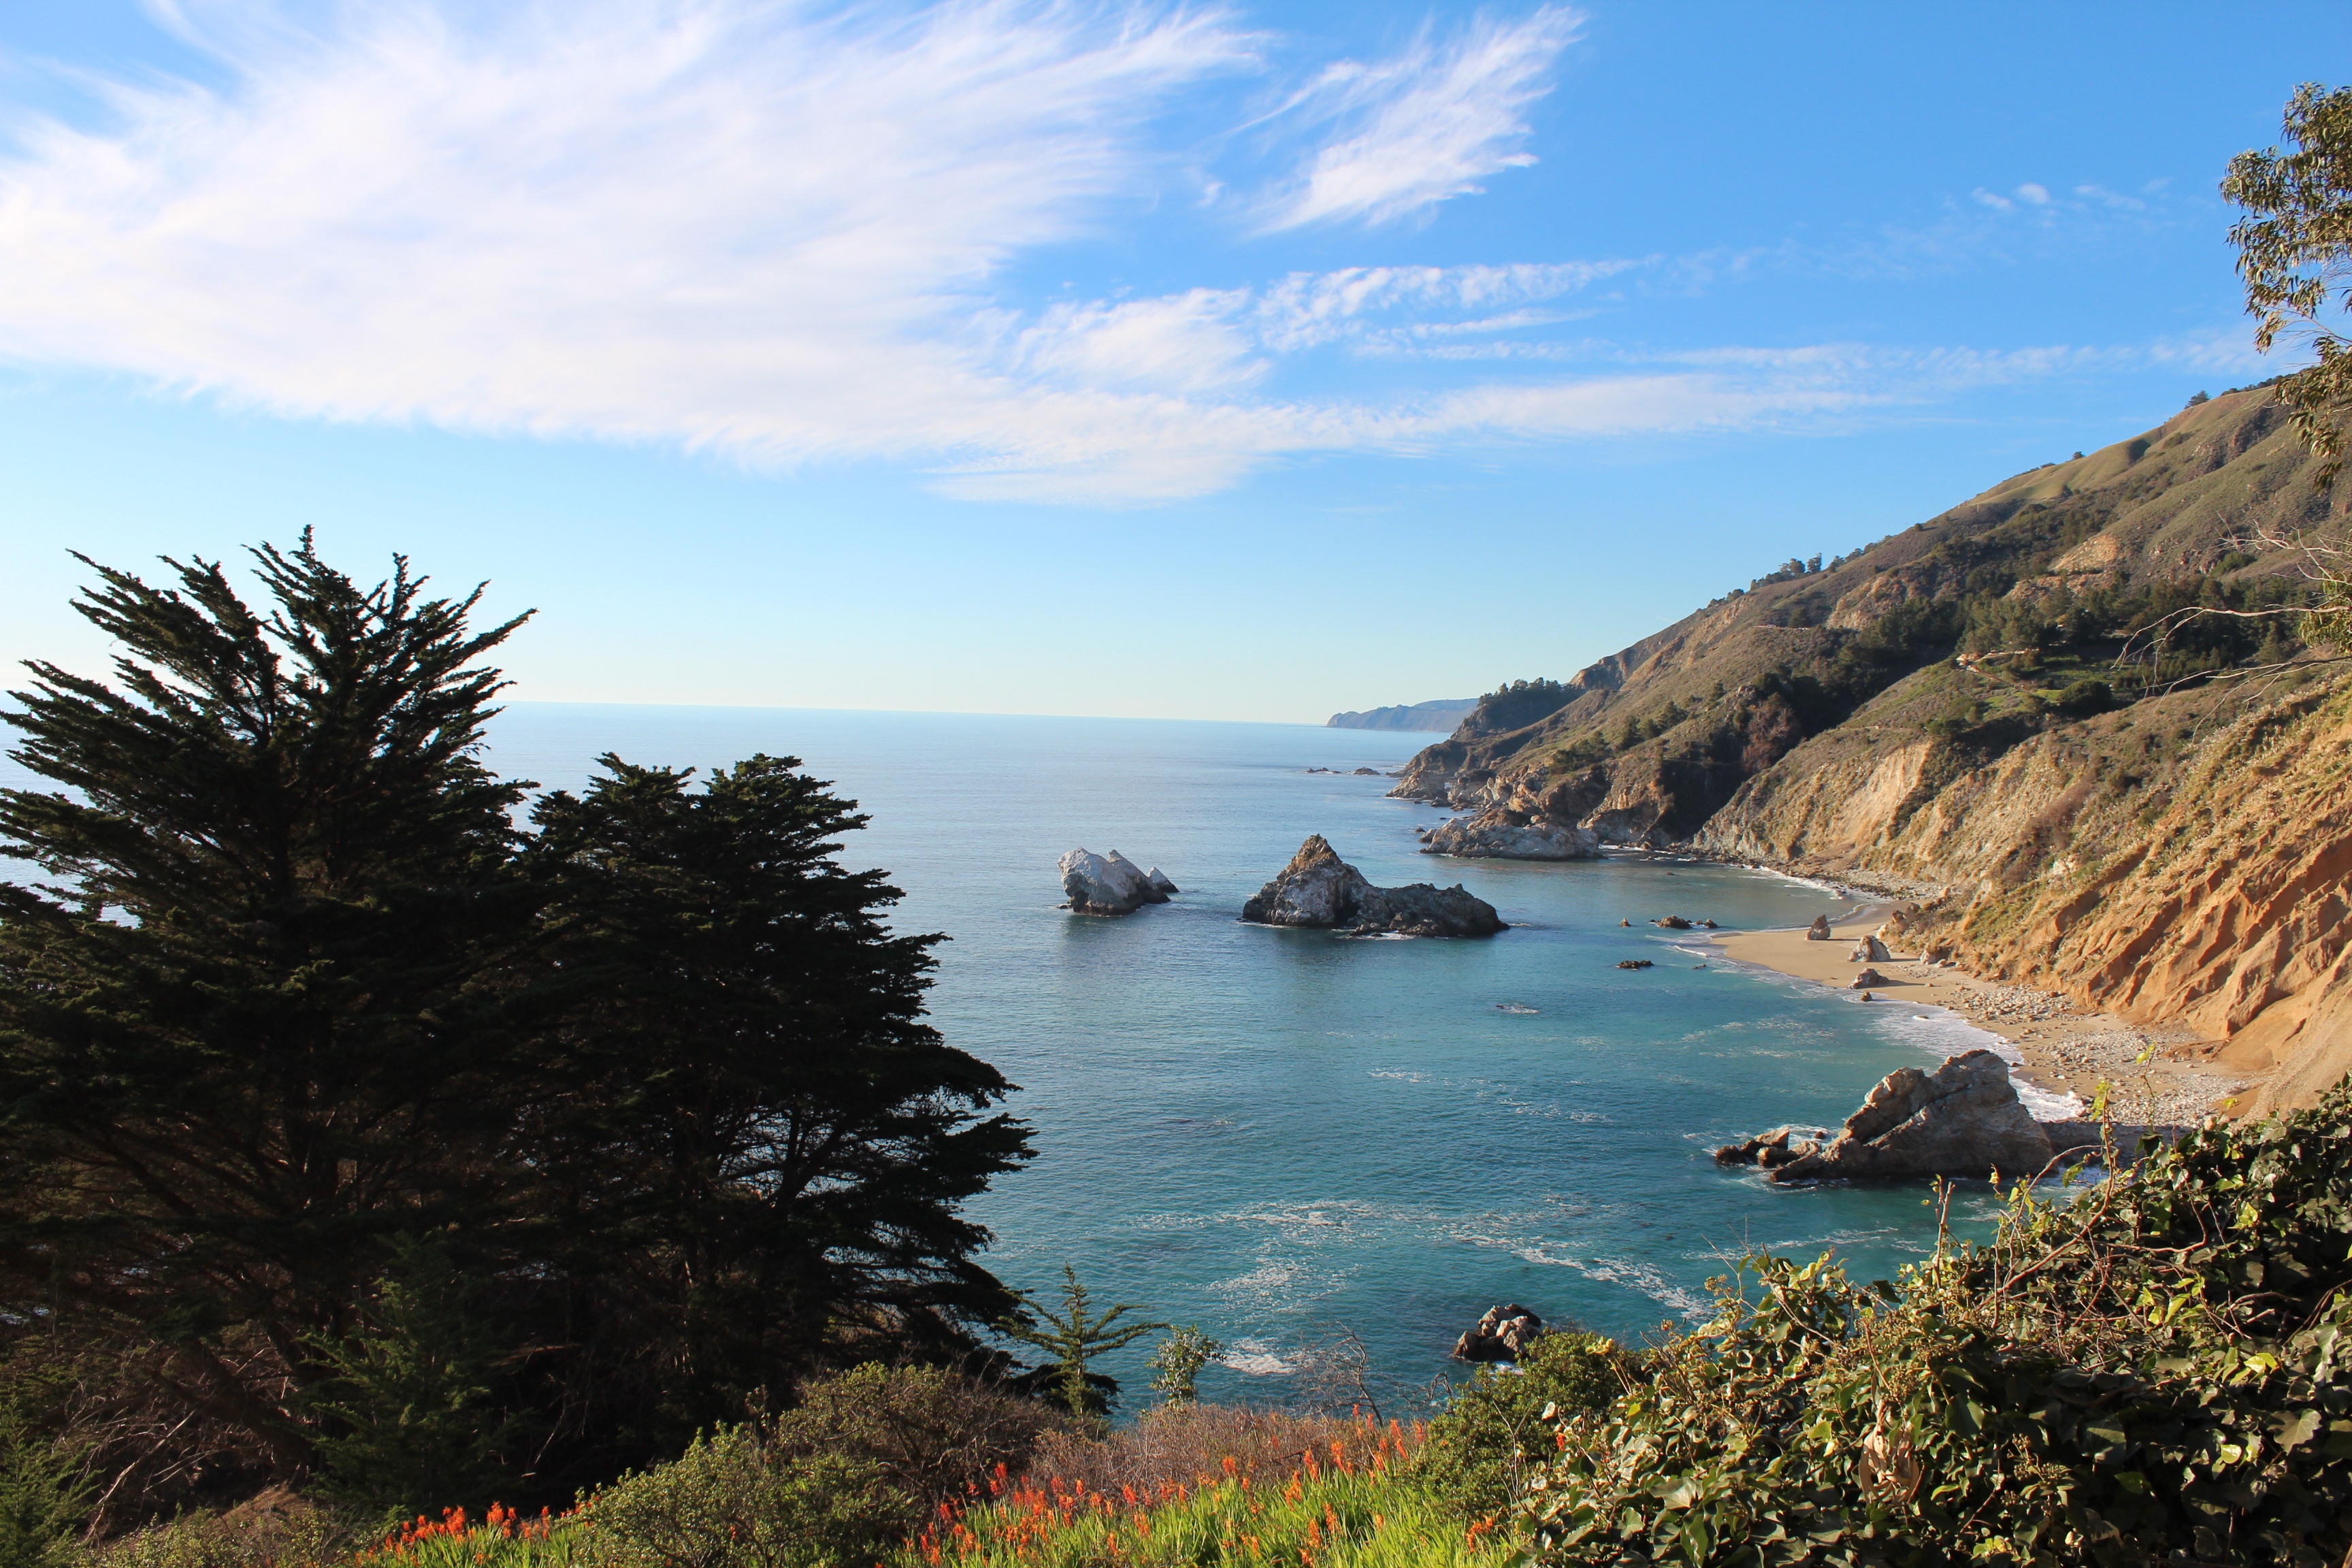
beach, sea, coast, ocean, shore, lake, cliff, cove, bay, terrain, body of water, loch, cape, landform, geographical feature